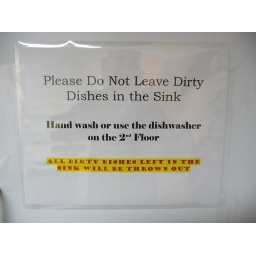
"all dirty dishes left in the sink will be thrown out."